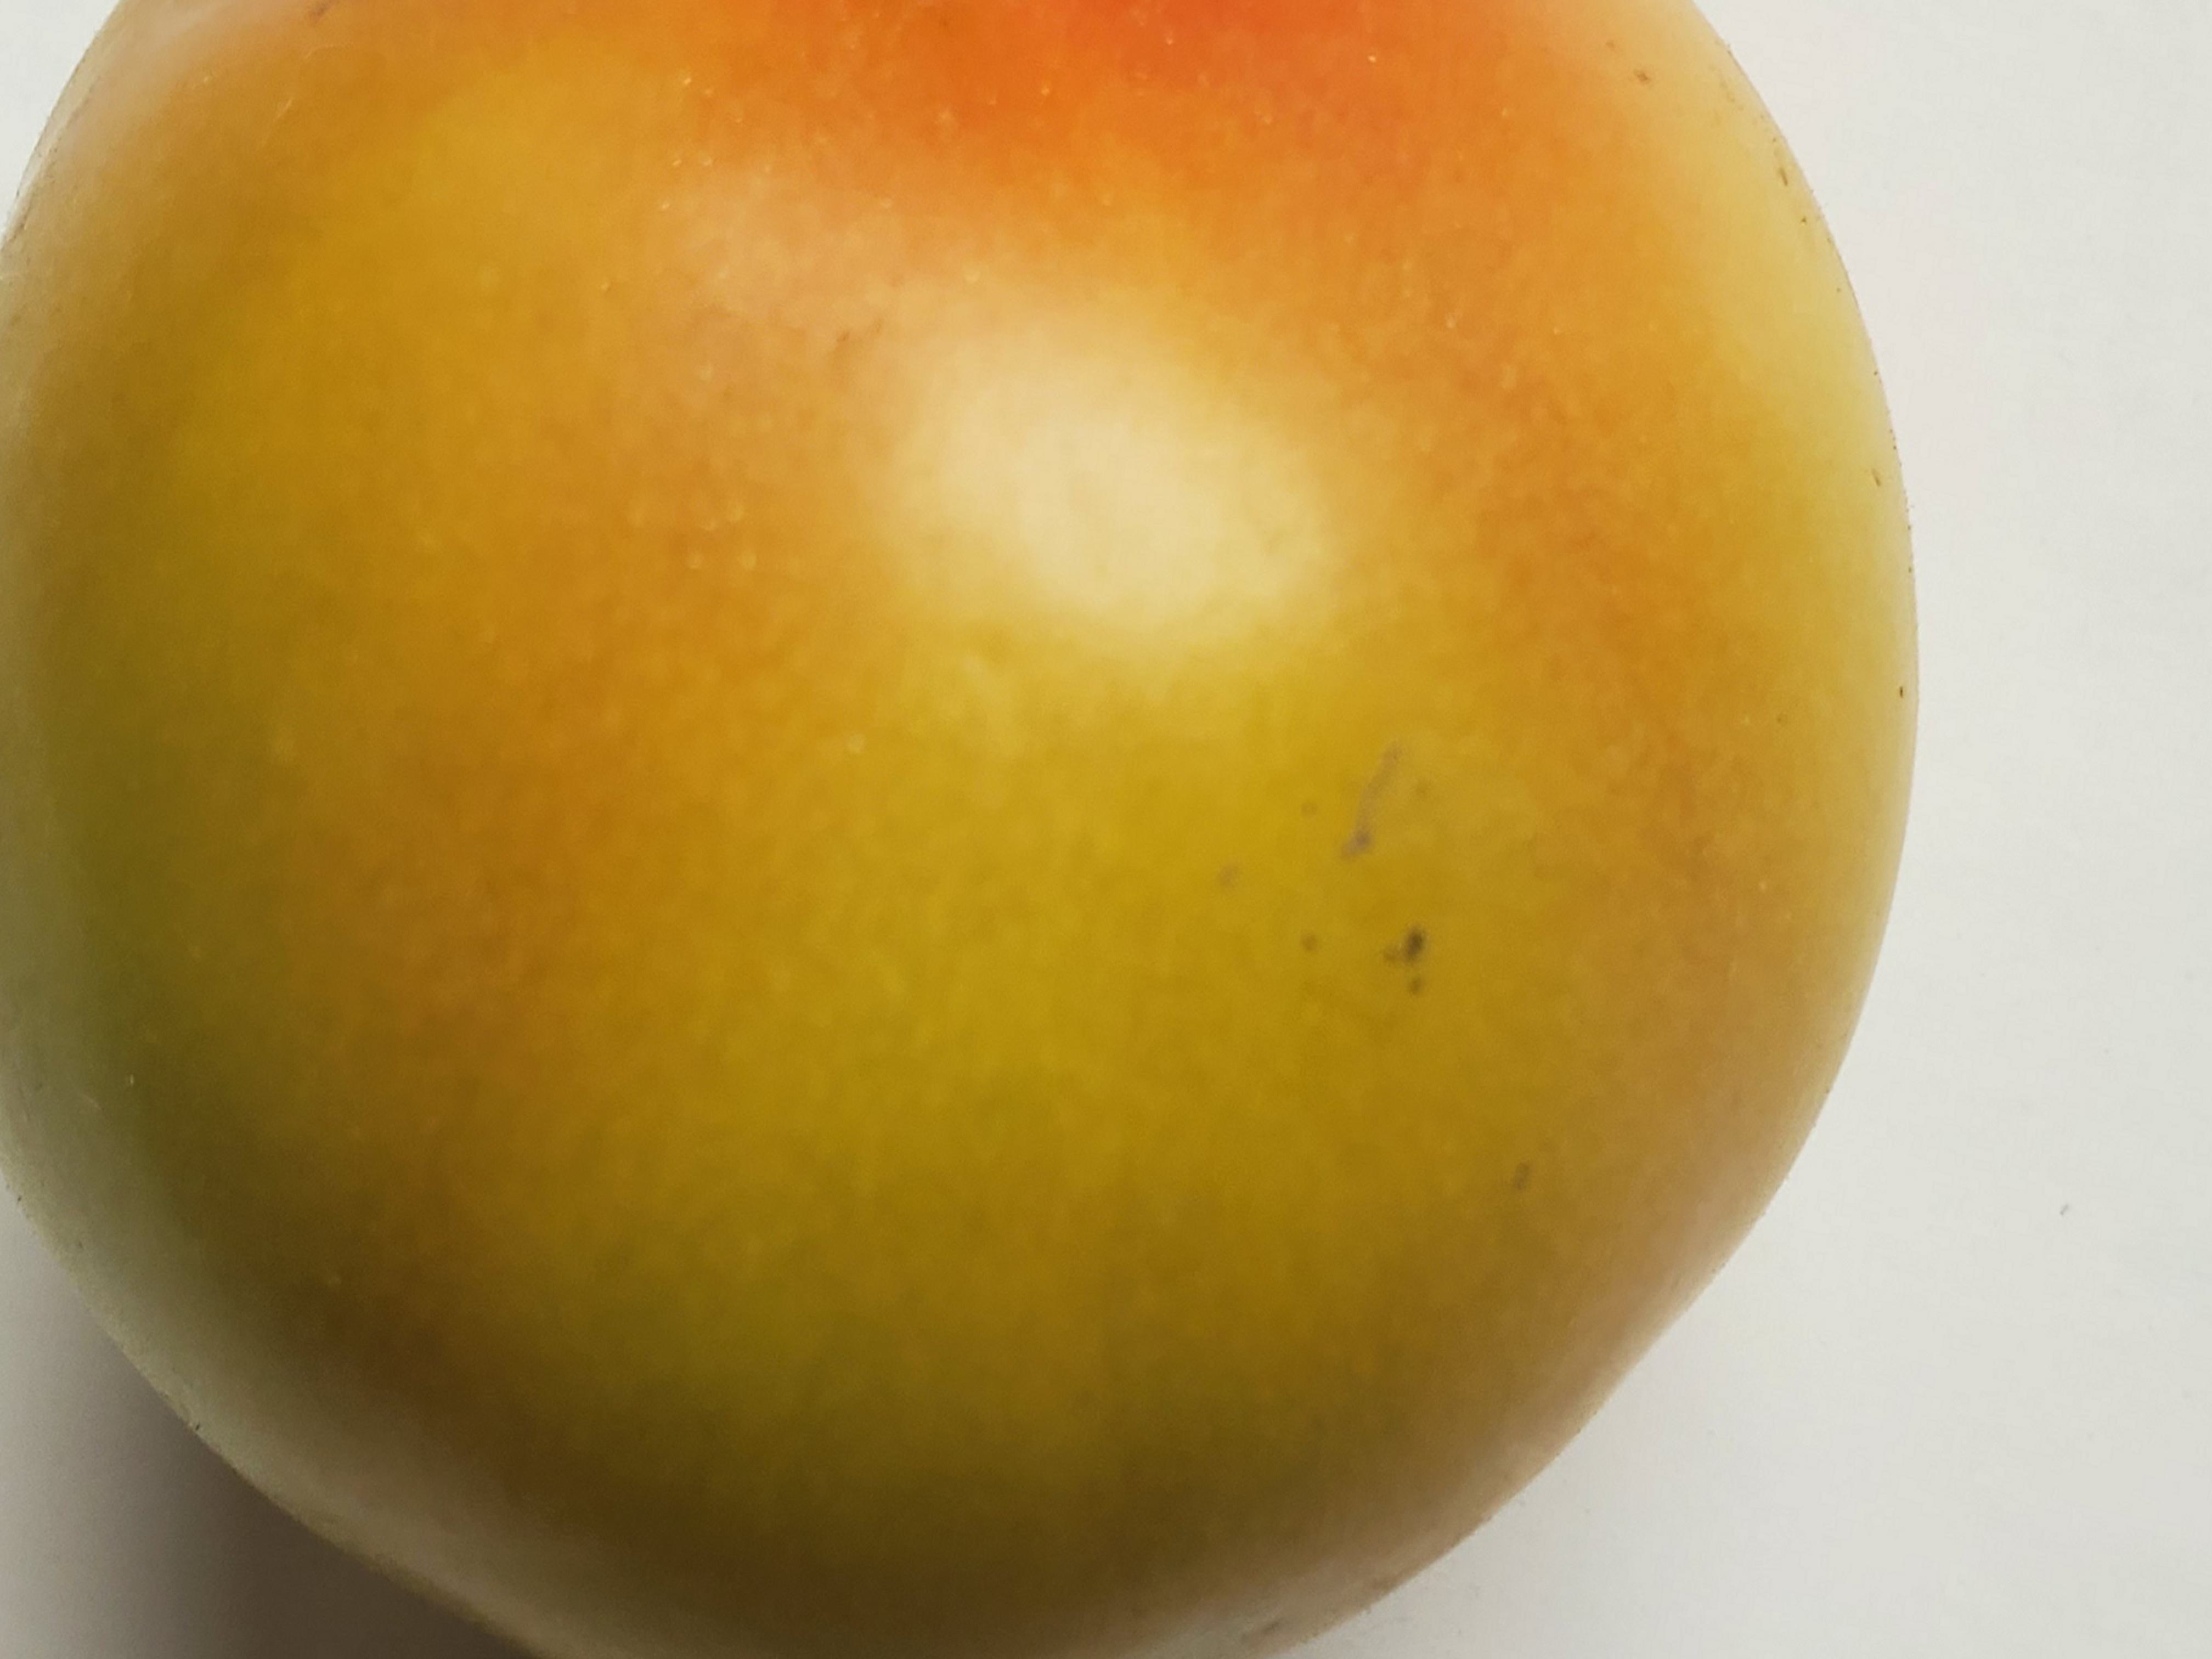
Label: Fresh